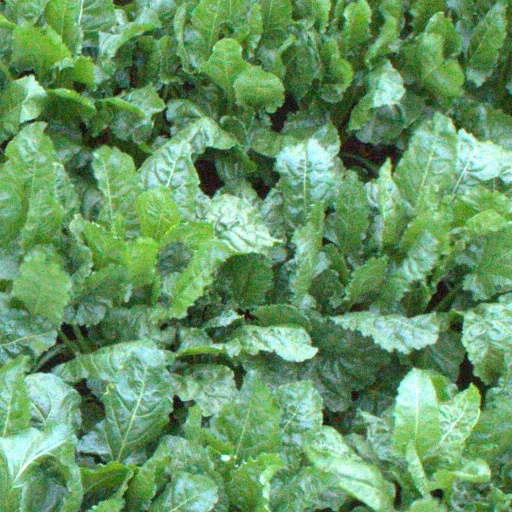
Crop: sugar beet